Malmö FF

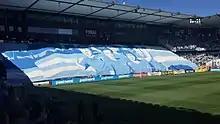
Tifo at the Swedish Cup final in 2016.

The return to Allsvenskan was the start of the successful early 2000s, under the management of Tom Prahl, when the club finished in the top three times in a row. In 2004, it won Allsvenskan, the club's fifteenth Swedish Championship. In 2005, the club reached the last qualifying round for the UEFA Champions League but were defeated by FC Thun. Successful sponsor work and player sales also made Malmö FF the richest club in Sweden. This position was further cemented by the successive Champions League group stage appearances the two following years. Malmö FF moved from Malmö Stadion to Eleda Stadion in 2009, a stadium built entirely for football and located next to the old one.